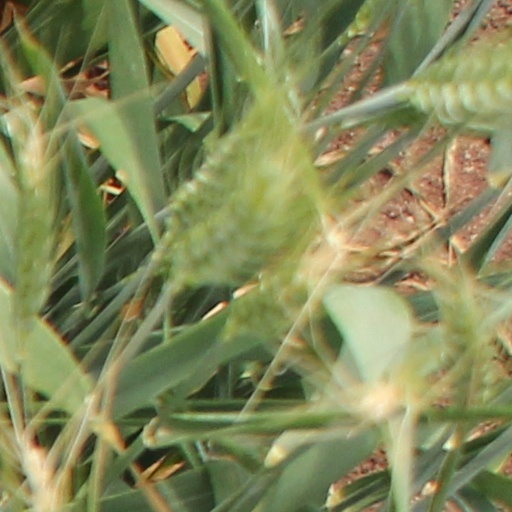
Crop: wheat